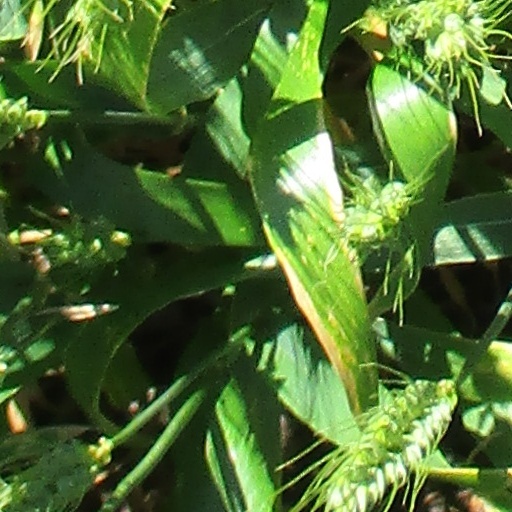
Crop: wheat